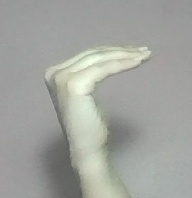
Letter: haa